San Gennaro al Vomero

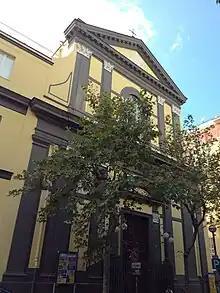
Exterior view of San Gennaro al Vomero

San Gennaro al Vomero is a Neoclassic-style church, located on the corner of via Solimena and via Giovanni Bernini, near the piazza Vanvitelli in Naples, Italy.